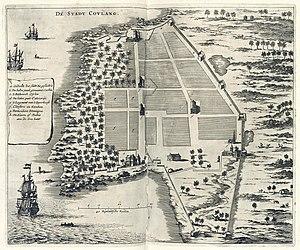
Quilon, forme européanisée de Kollam, est une ville de l'État du Kerala en Inde, chef-lieu du district de Kollam.